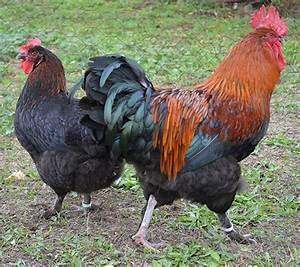
chicken